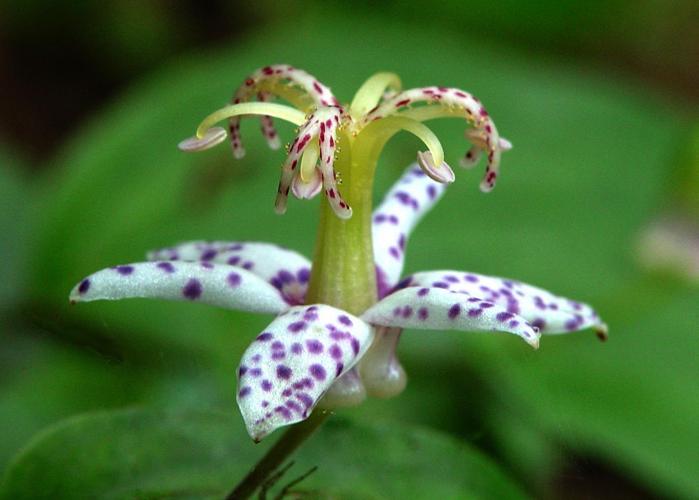
Label: toad lily